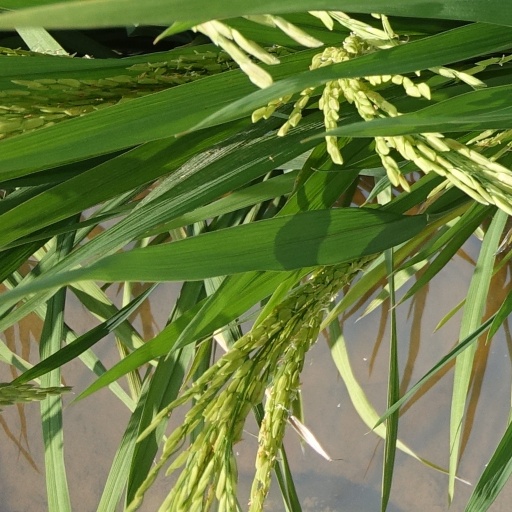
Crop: rice